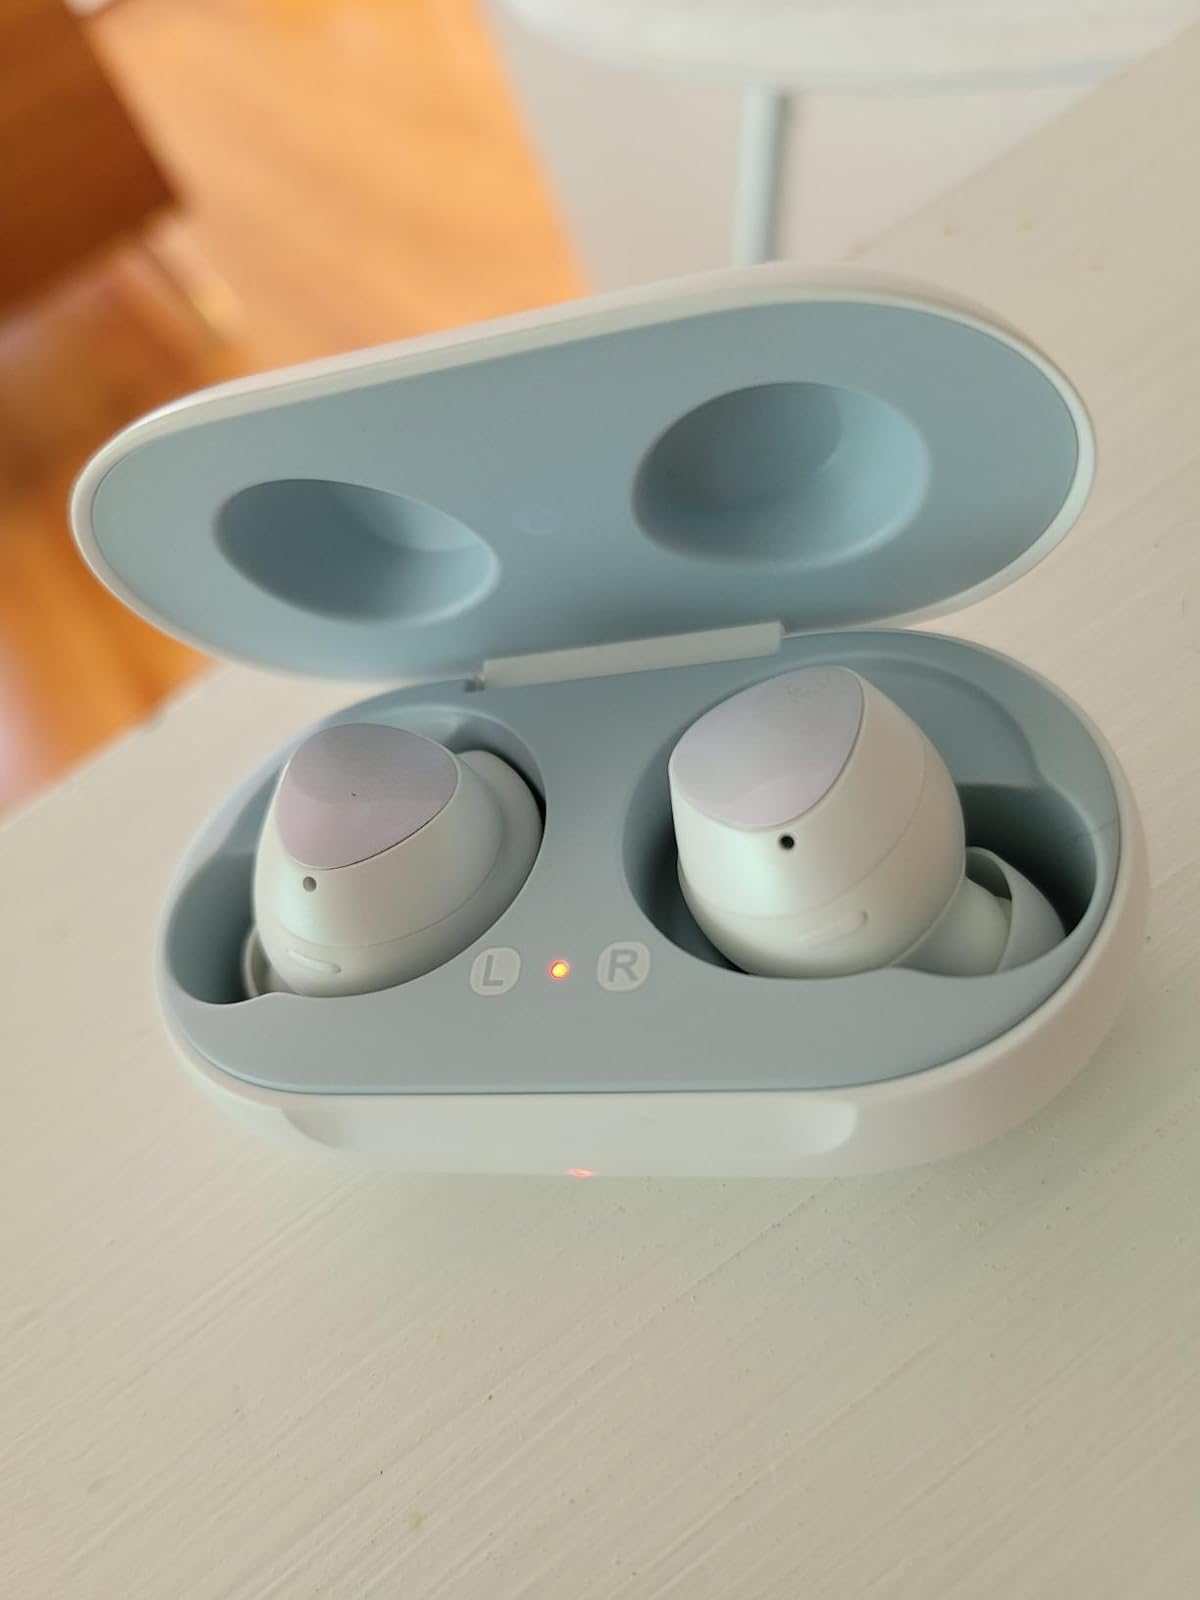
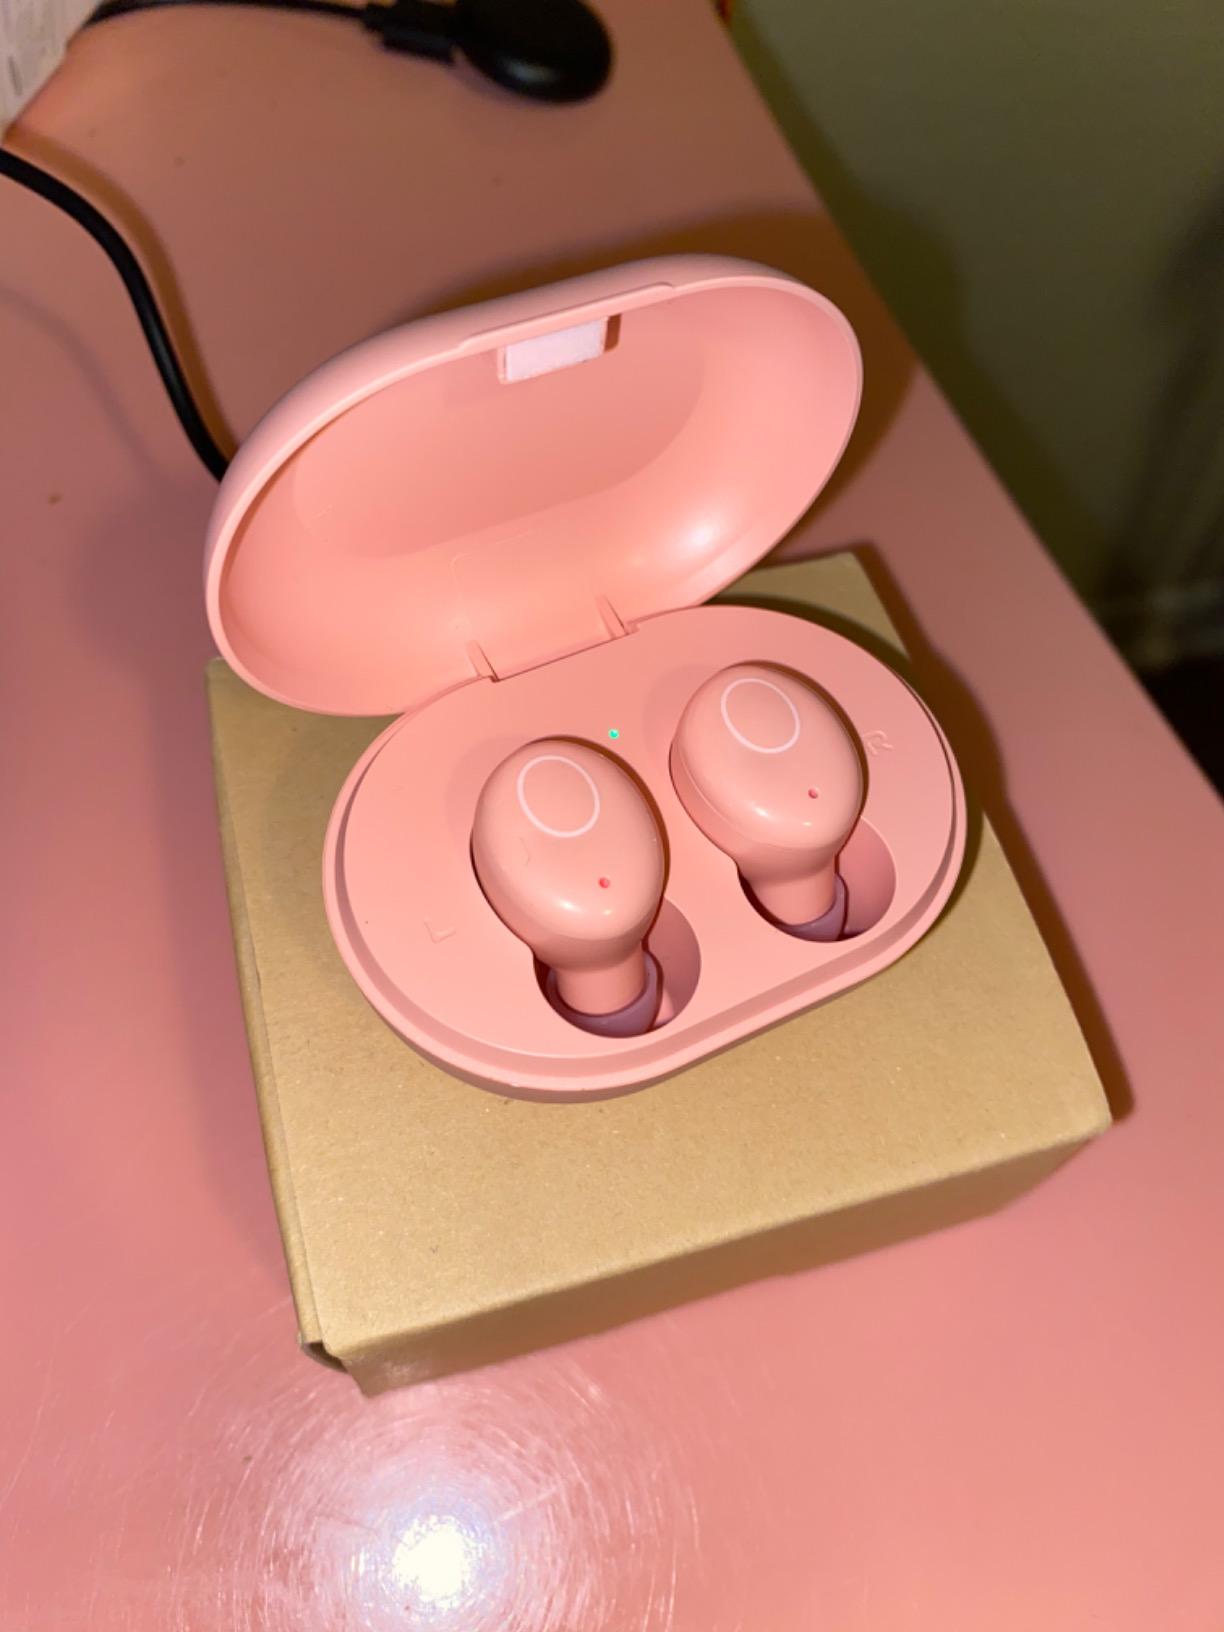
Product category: earbuds
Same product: no